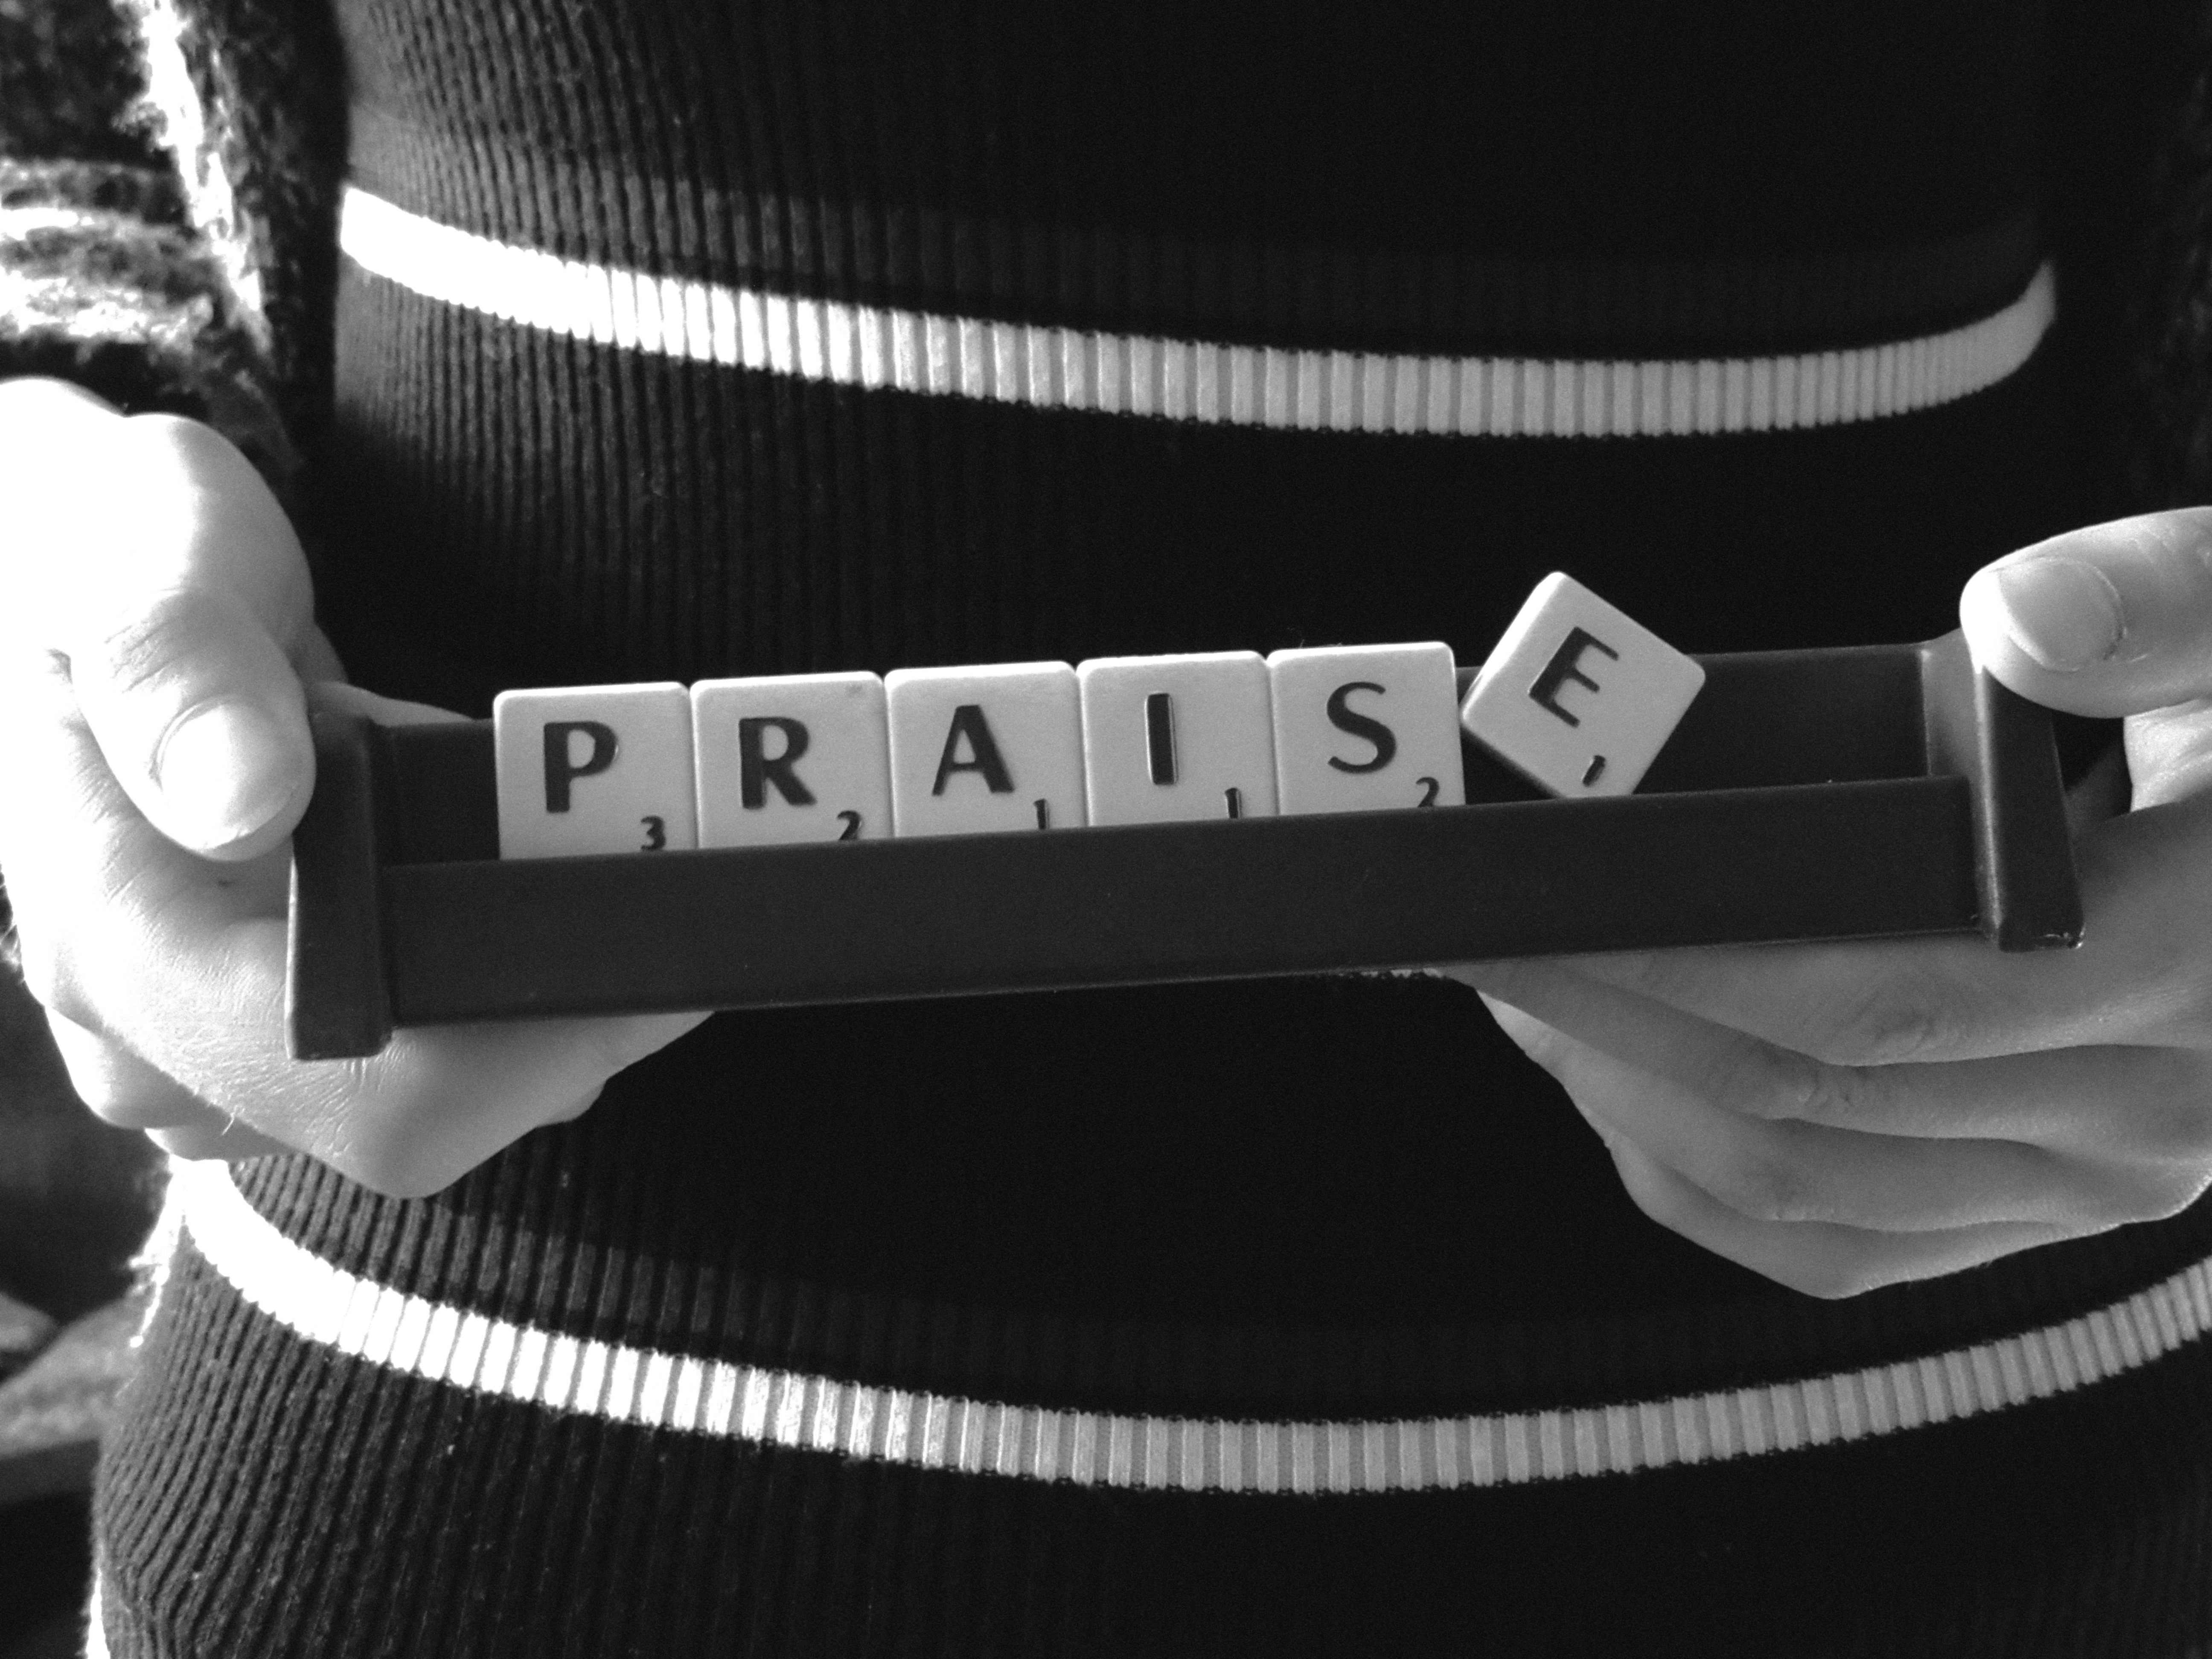
word, post, black and white, white, clothing, steering wheel, black, monochrome, arm, black white, scrabble, brand, cap, message, stick, praise, monochrome photography, fashion accessory